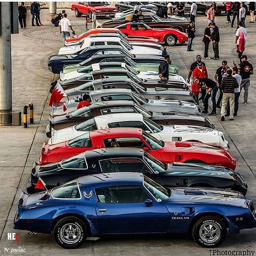
wheels on the blue trans am